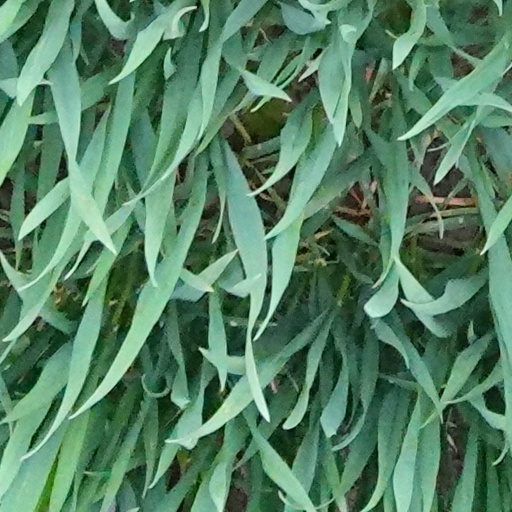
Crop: wheat